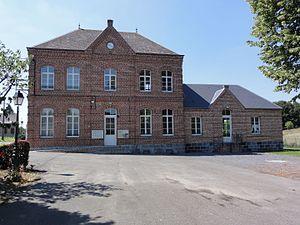
Papleux (Aisne, Fr) mairie
Papleux est une commune française située dans le département de l'Aisne, en région Hauts-de-France.